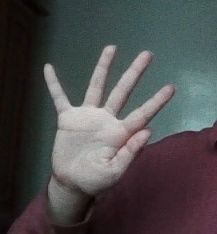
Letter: sheen